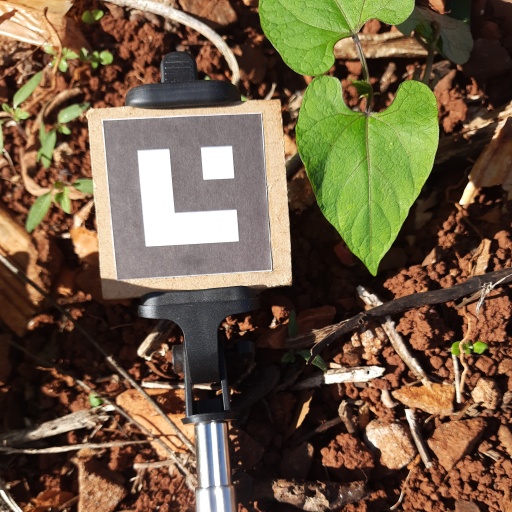
Observations: wavy surface, no eating holes, under sunlight